Jacqueline Moore

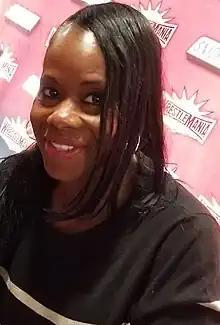
Moore in 2019

Jacqueline DeLois Moore (born January 6, 1964) is an American professional wrestler and professional wrestling manager. She is currently signed to WWE under a legends contract. Moore also worked for World Championship Wrestling in 1997–98 and later Total Nonstop Action Wrestling as a wrestler, manager, and road agent.